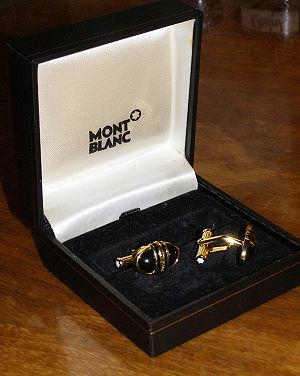
Montblanc International GmbH est une entreprise allemande spécialisée dans la fabrication de stylos de luxe, montres, maroquinerie, bijouterie/joaillerie et parfumerie. En 2009, elle détient 60 % du marché mondial des stylos haut de gamme.